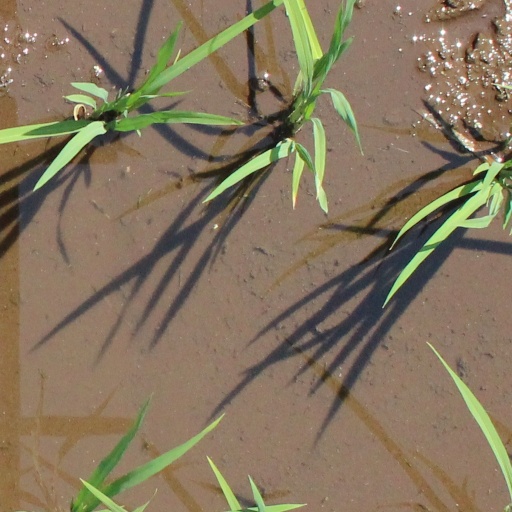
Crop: rice